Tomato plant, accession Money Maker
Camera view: tilt-top (135 deg); turntable rotation: 180 degrees
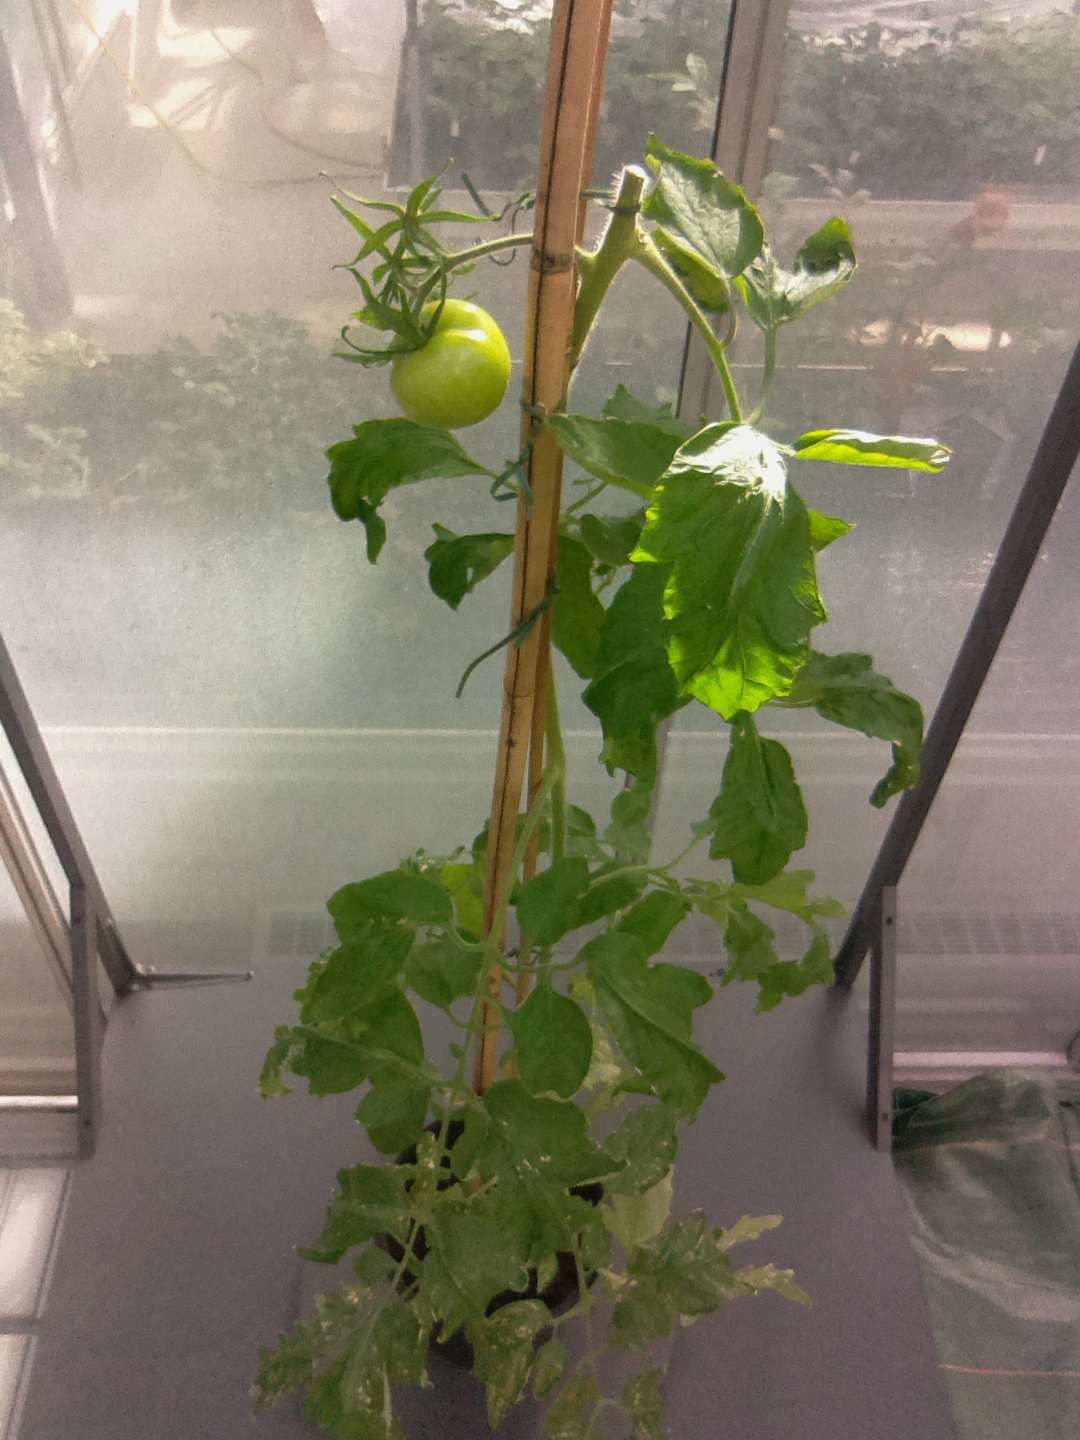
BBCH growth stage 74: 40%-50% of final fruit size